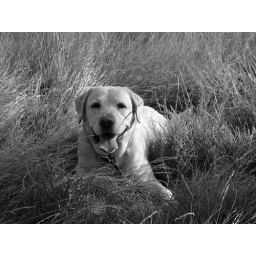
Sonny boy in the grass